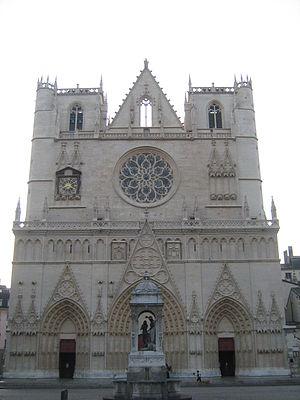
Façade restaurée de la Primatiale Saint-jean de Lyon
Lyon, de l'an mil au Moyen Âge tardif, voit la cité suivre avec un temps de retard la plupart des grandes évolutions urbaines de l'Europe médiévale. Son maître, l'archevêque, reste longtemps un seigneur temporel indiscutable, partageant le pouvoir avec le chapitre de Saint-Jean. Le pouvoir bourgeois ne s'y développe qu'avec peine. Le début du XIVᵉ siècle marque une césure importante, avec l'entrée définitive de Lyon dans le giron du royaume de France et la prise du pouvoir municipal par les bourgeois laïcs.